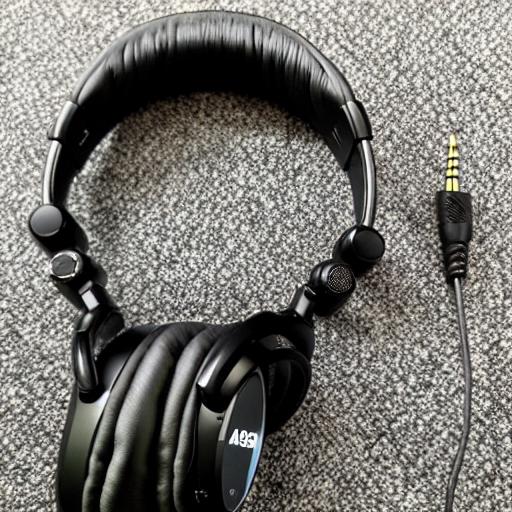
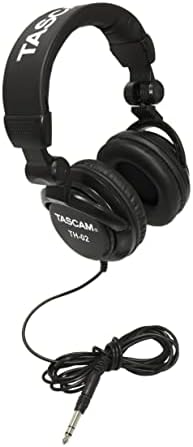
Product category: headphones
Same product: no